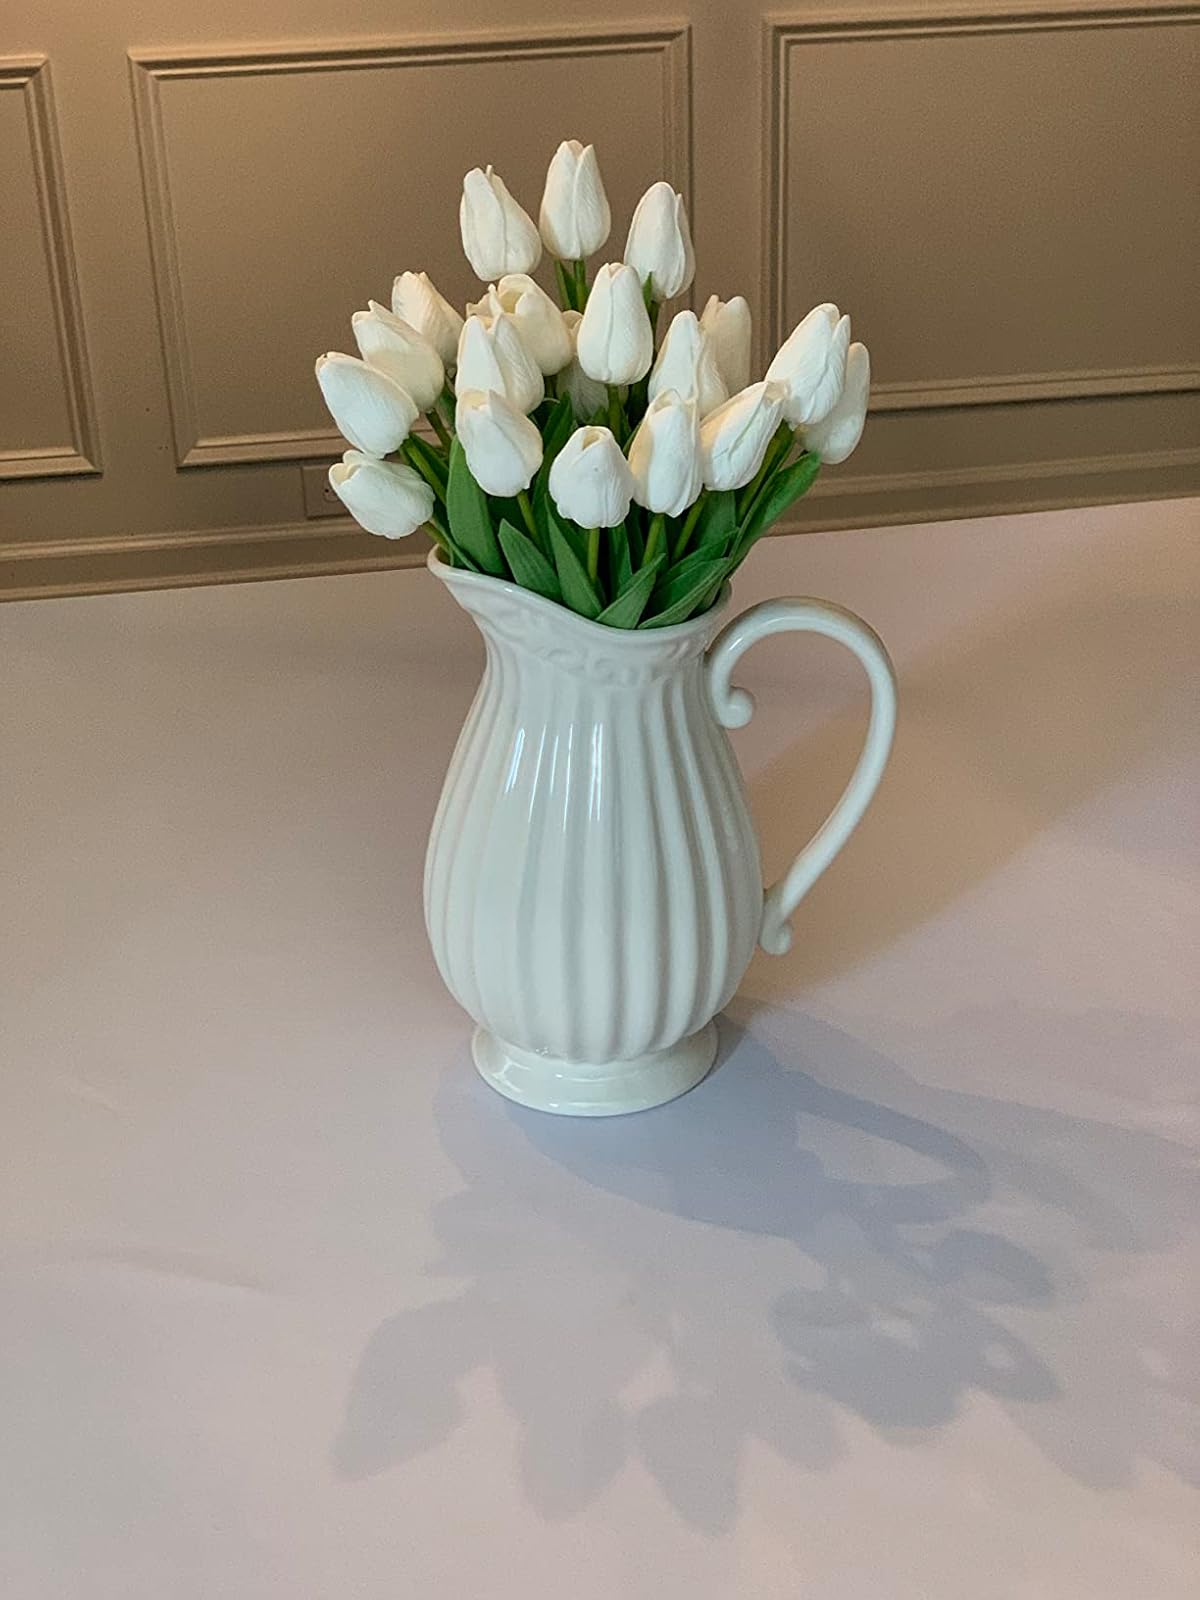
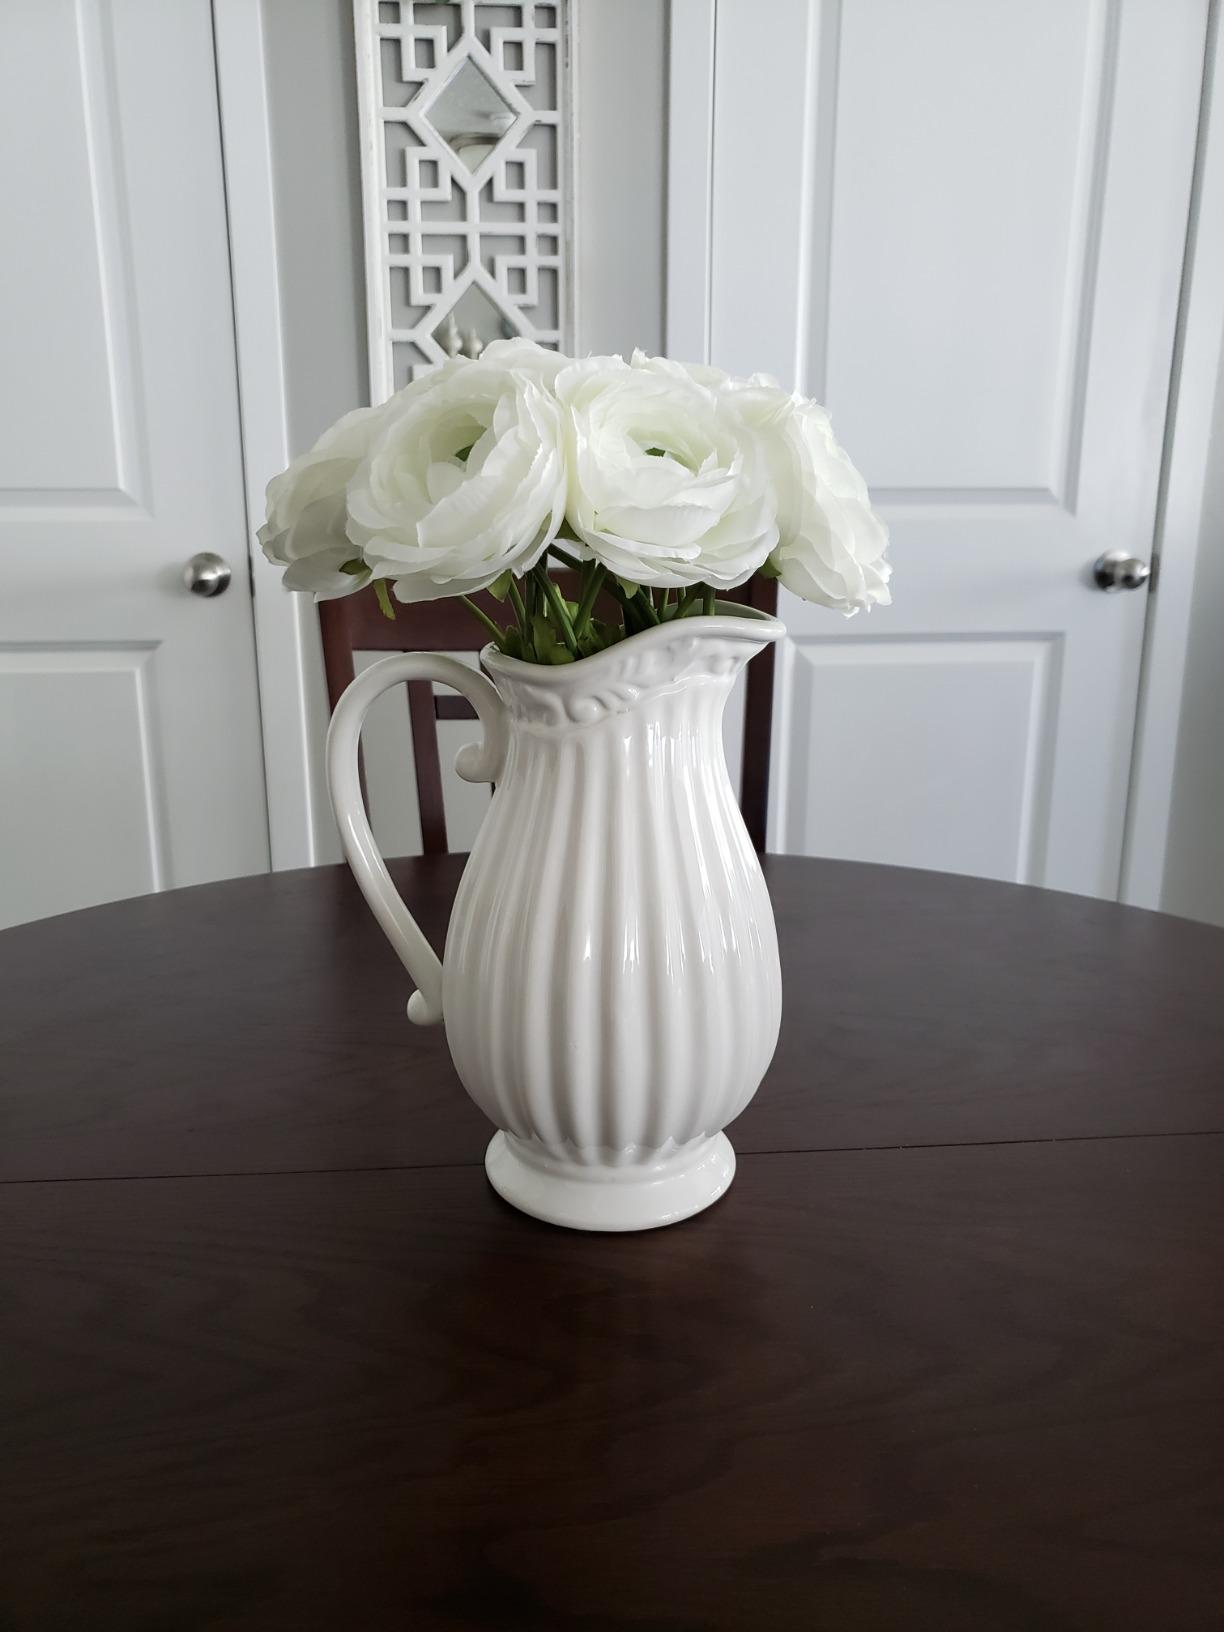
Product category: vase
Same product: yes